Christiaan Huygens

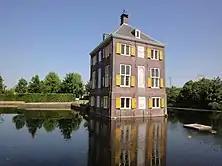
Hofwijck, Huygens's summer home; now a museum

The Montmor Academy, started in the mid-1650s, was the form the old Mersenne circle took after his death. Huygens took part in its debates and supported those favouring experimental demonstration as a check on amateurish attitudes. He visited Paris a third time in 1663; when the Montmor Academy closed down the next year, Huygens advocated for a more Baconian program in science. Two years later, in 1666, he moved to Paris on an invitation to fill a leadership position at King Louis XIV's new French Académie des sciences.